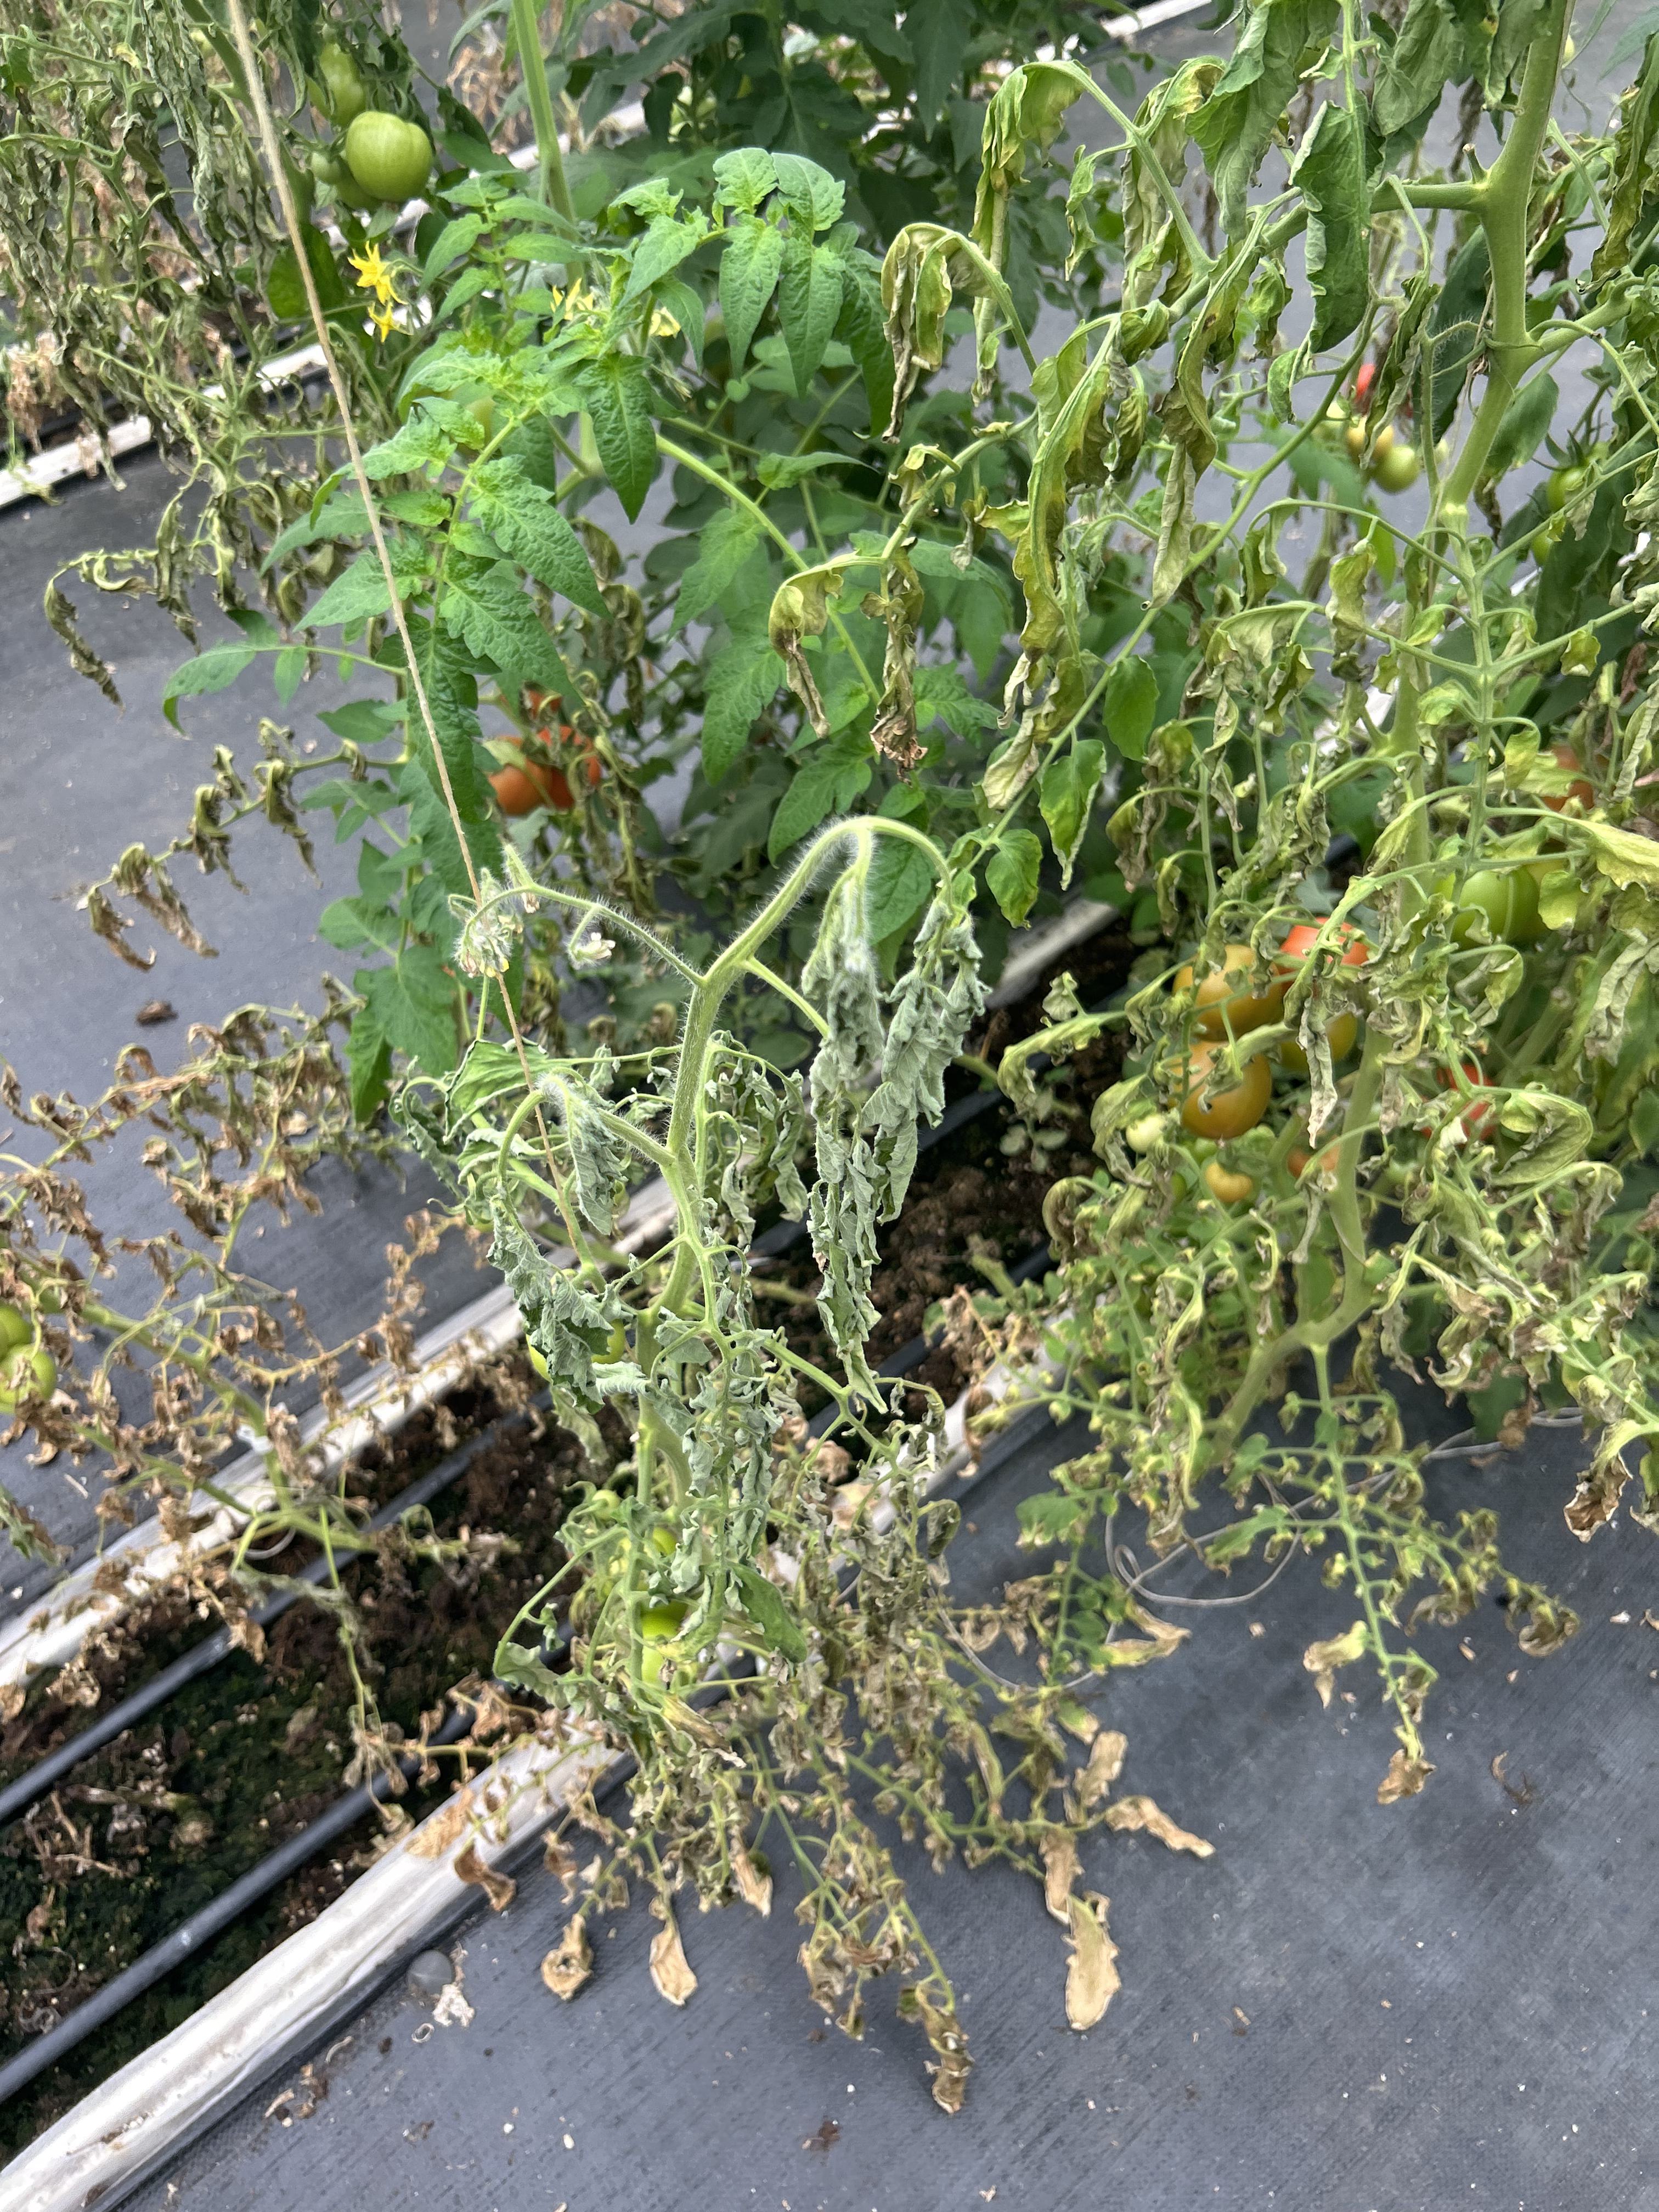
Disease: Wilt